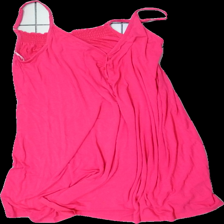
View: front
Type: Dress
Category: Ladies
Brand: Missing
Colors: Pink
Material: 100% viscose
Cut: Regular, Tight
Season: All
Smell: Major
Price range: <50
Recommended usage: Export
Description: women's dress in pink
Comment: very strong detergent scent